Rivka Carmi

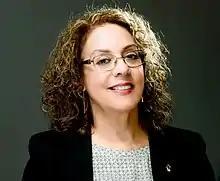
Rivka Carmi (2015)

Rivka Carmi (born 1948) is an Israeli pediatrician and geneticist. She served as President of Ben-Gurion University of the Negev (BGU) from May 2006 until December 2018. Carmi is the first woman to be appointed president of an Israeli university.